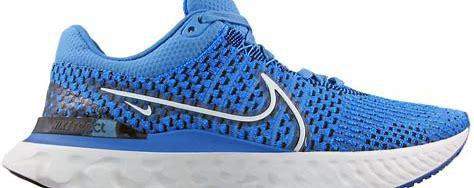
Brand: Nike
Model: React Infinity Run Flyknit 3